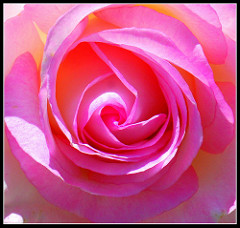
Flower: rose